Emergency medicine reform in Ukraine since 2016

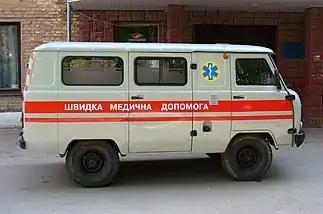
UAZ-396295 (modification of UAZ-3962). Used in emergency medical services (EMS). Ukraine.

The US faced a similar issue in the 1960s. The United States National Academy of Sciences published an influential report "" in 1966. The report concluded that both the public and government were "insensitive to the magnitude of the problem of accidental death and injury" in the US. The standards to which an ambulance service were held were diverse and "often low" and "most ambulances used in this country are unsuitable, have incomplete... equipment, carry inadequate supplies and are manned by untrained attendants." The reforms inaugurated by the publication of "The White Paper" led to higher quality care provided on-scene and in transit by trained paramedics and EMTs.